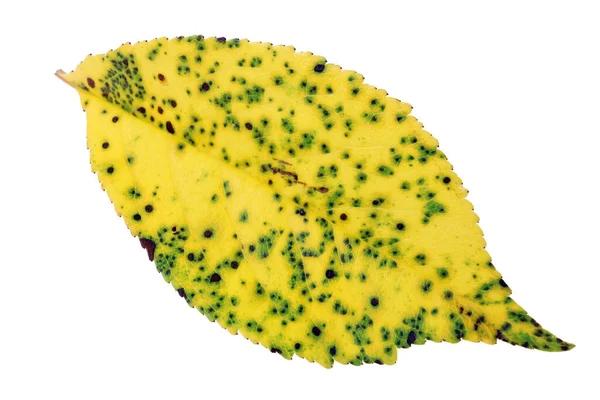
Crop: cherry
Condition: spot